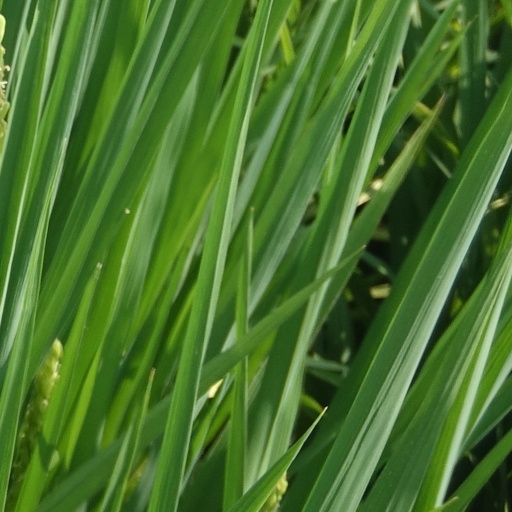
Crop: rice